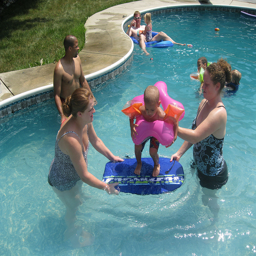
Some adults and children are playing in a pool.
A young child with floaties standing on a board flanked by two women.
two woman in a pool helping a baby float on a board
a big swimming pool that has some people in it
A couple of women standing around a baby on a board.